Palm Beach Seafood

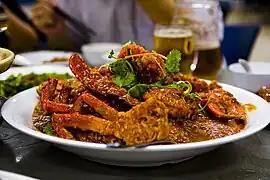
Singapore's chili crab

Palm Beach Seafood Restaurant began as a pushcart roadside stall in 1956 by Cher Yam Tian and her husband Lim Choo Ngee.